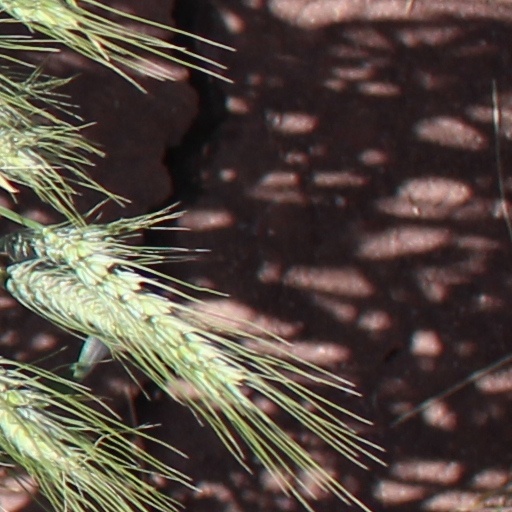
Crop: wheat